Bidford-on-Avon

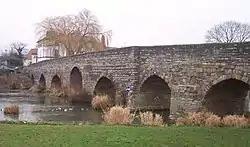
Bridge over the River Avon

The river is crossed by Bidford Bridge, which is a scheduled monument. During the week beginning Monday 26 November 2012, the Bridge had to be closed, due to flooding, when the River Avon burst its banks in various places. On 9 June 2015, the bridge was closed to traffic after a heavy duty farm vehicle crashed into it, causing serious damage to the historic structure. Police cars were positioned either side of the bridge to alert drivers to the fact that the bridge was inaccessible to traffic. After repairs, the bridge re-opened.